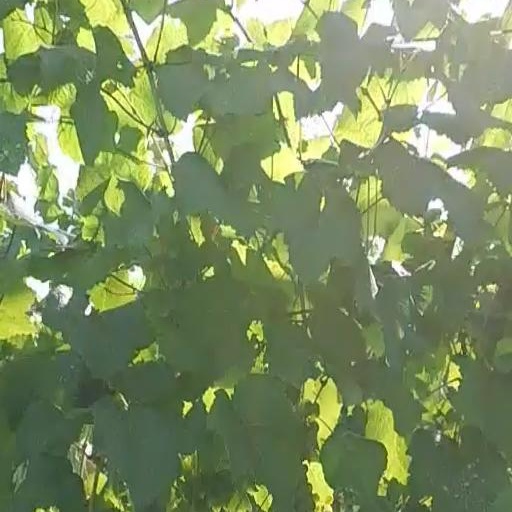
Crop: grape